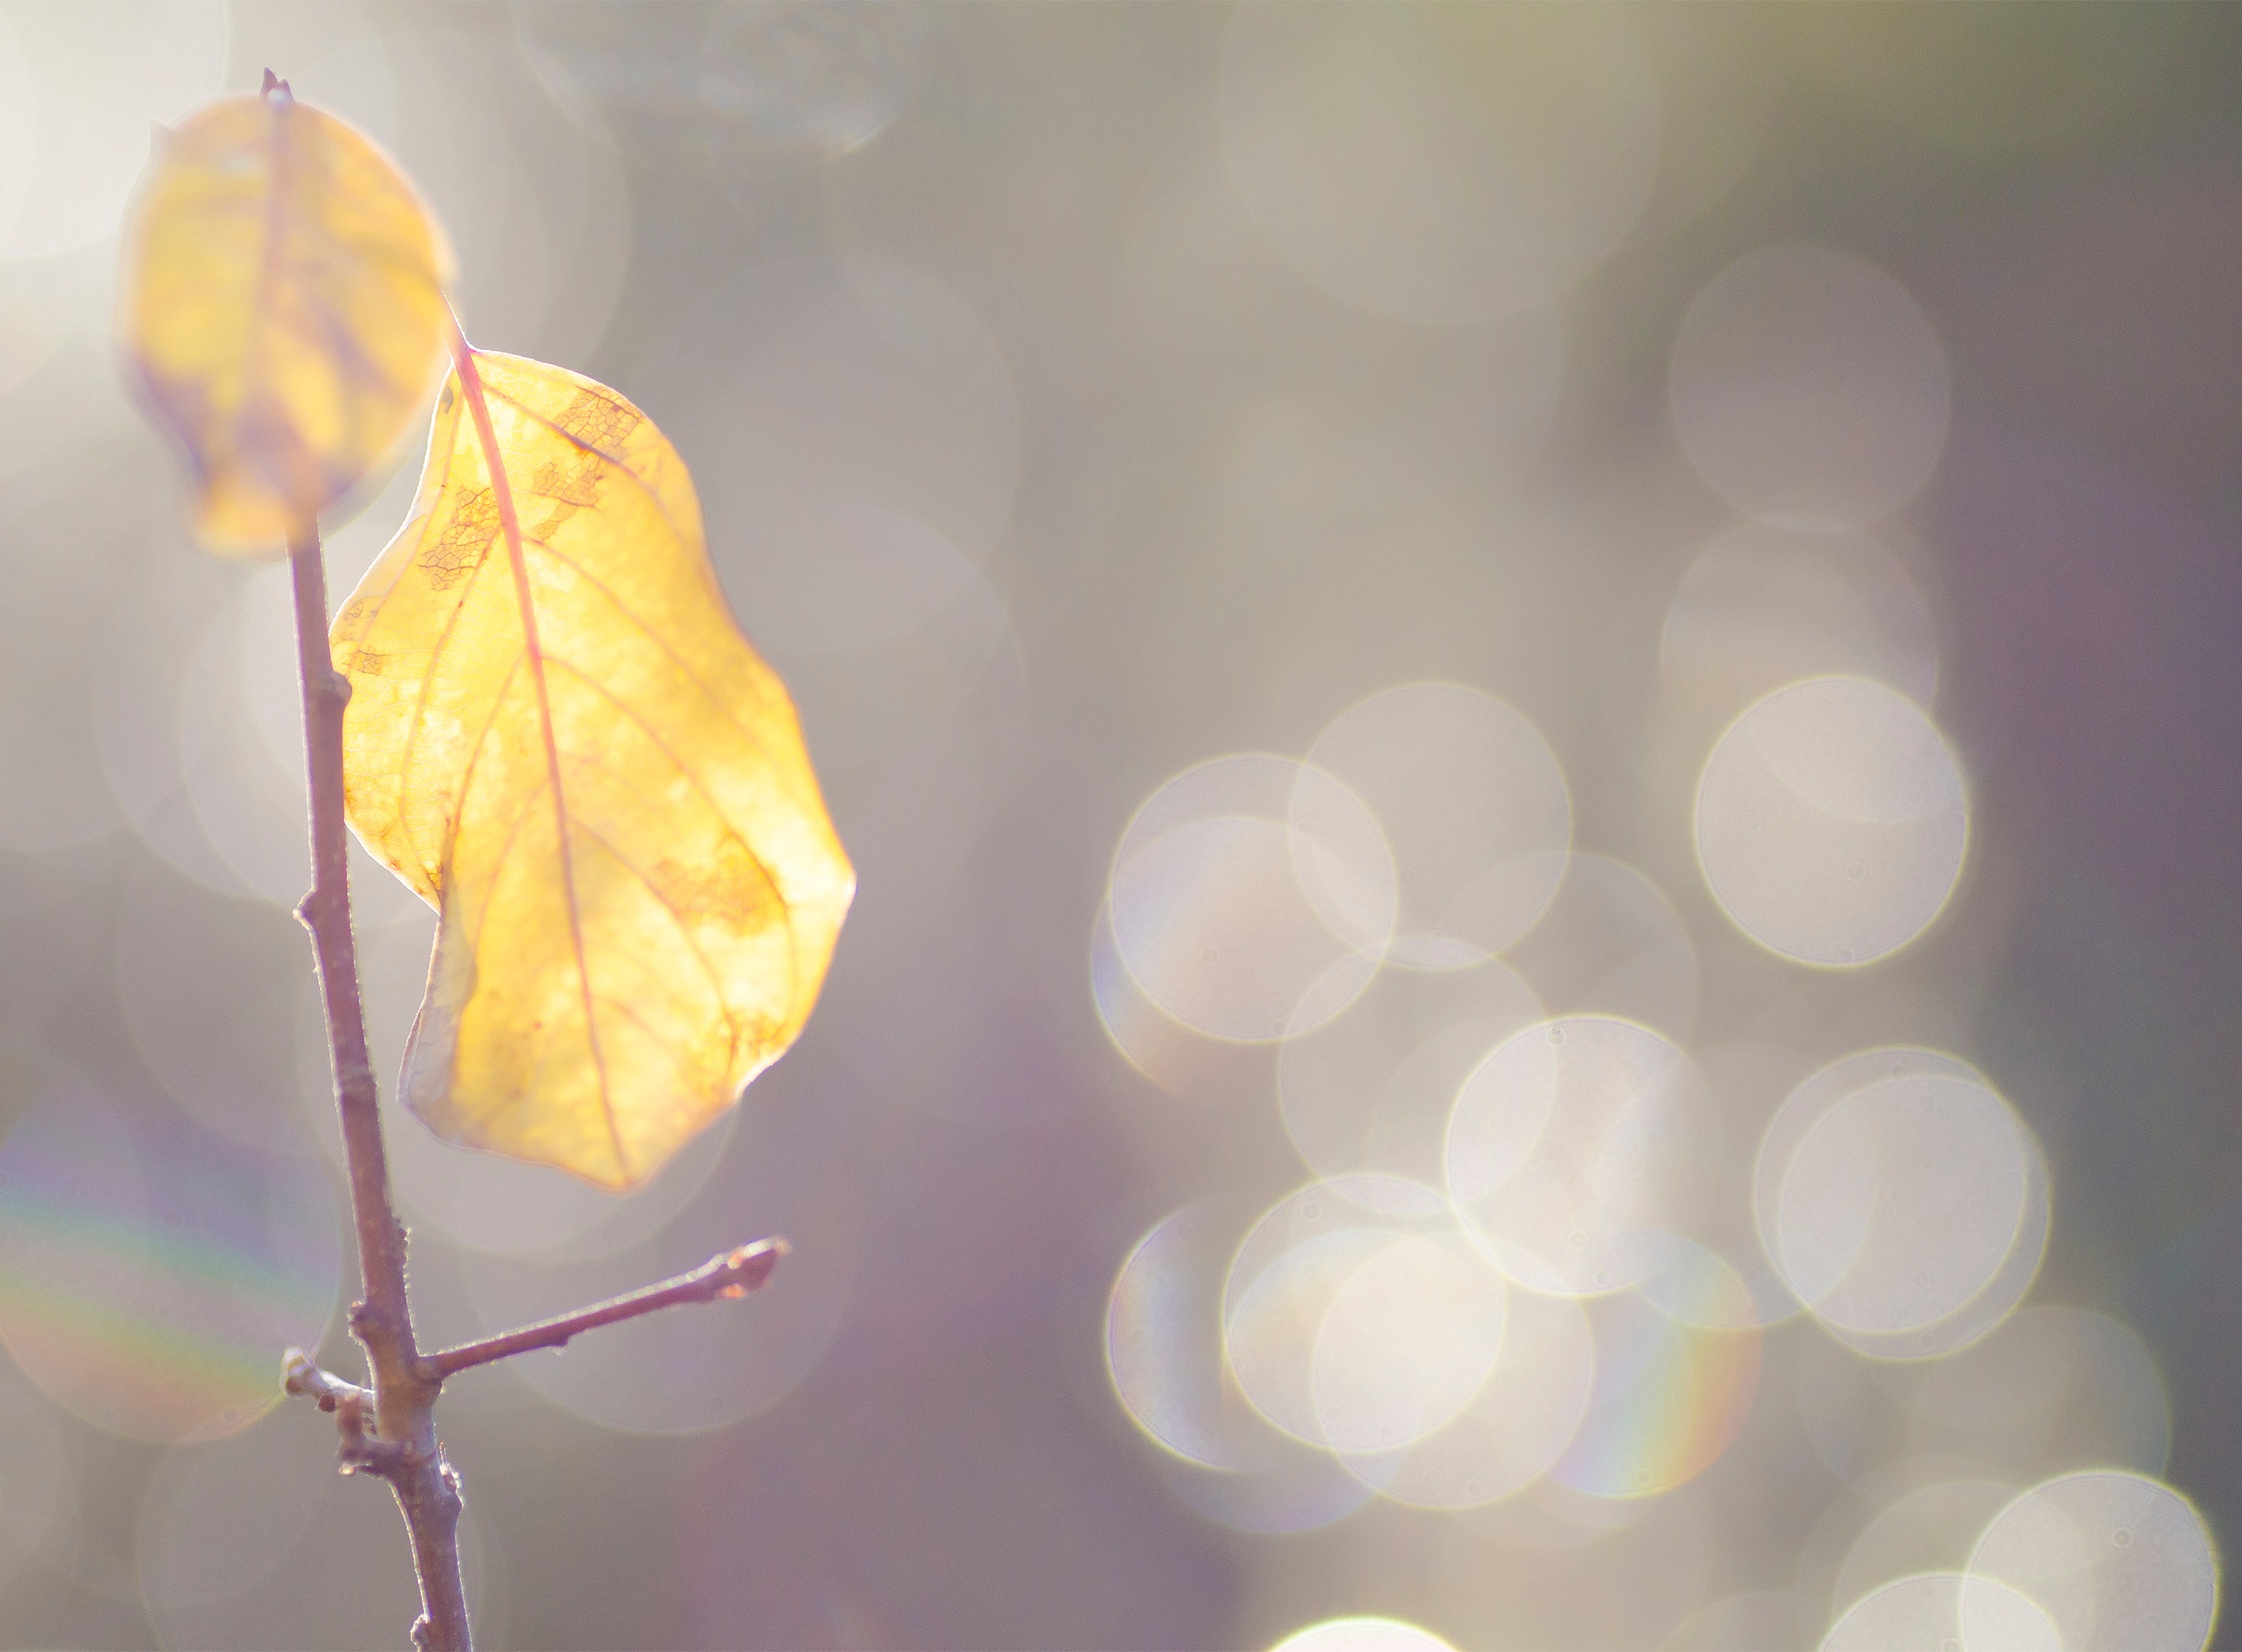
branch, blossom, light, plant, white, sunlight, leaf, flower, petal, color, yellow, lighting, flora, close up, macro photography